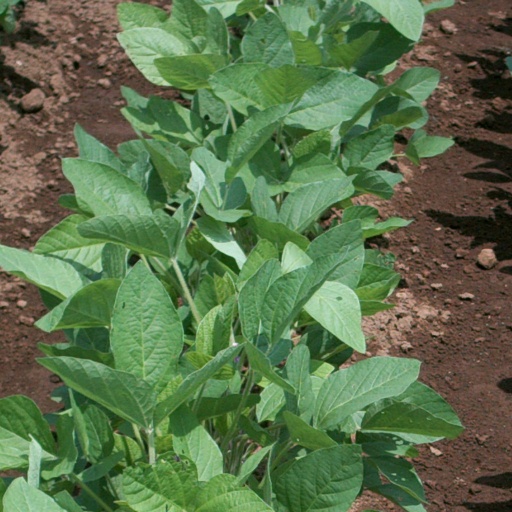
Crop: soybean